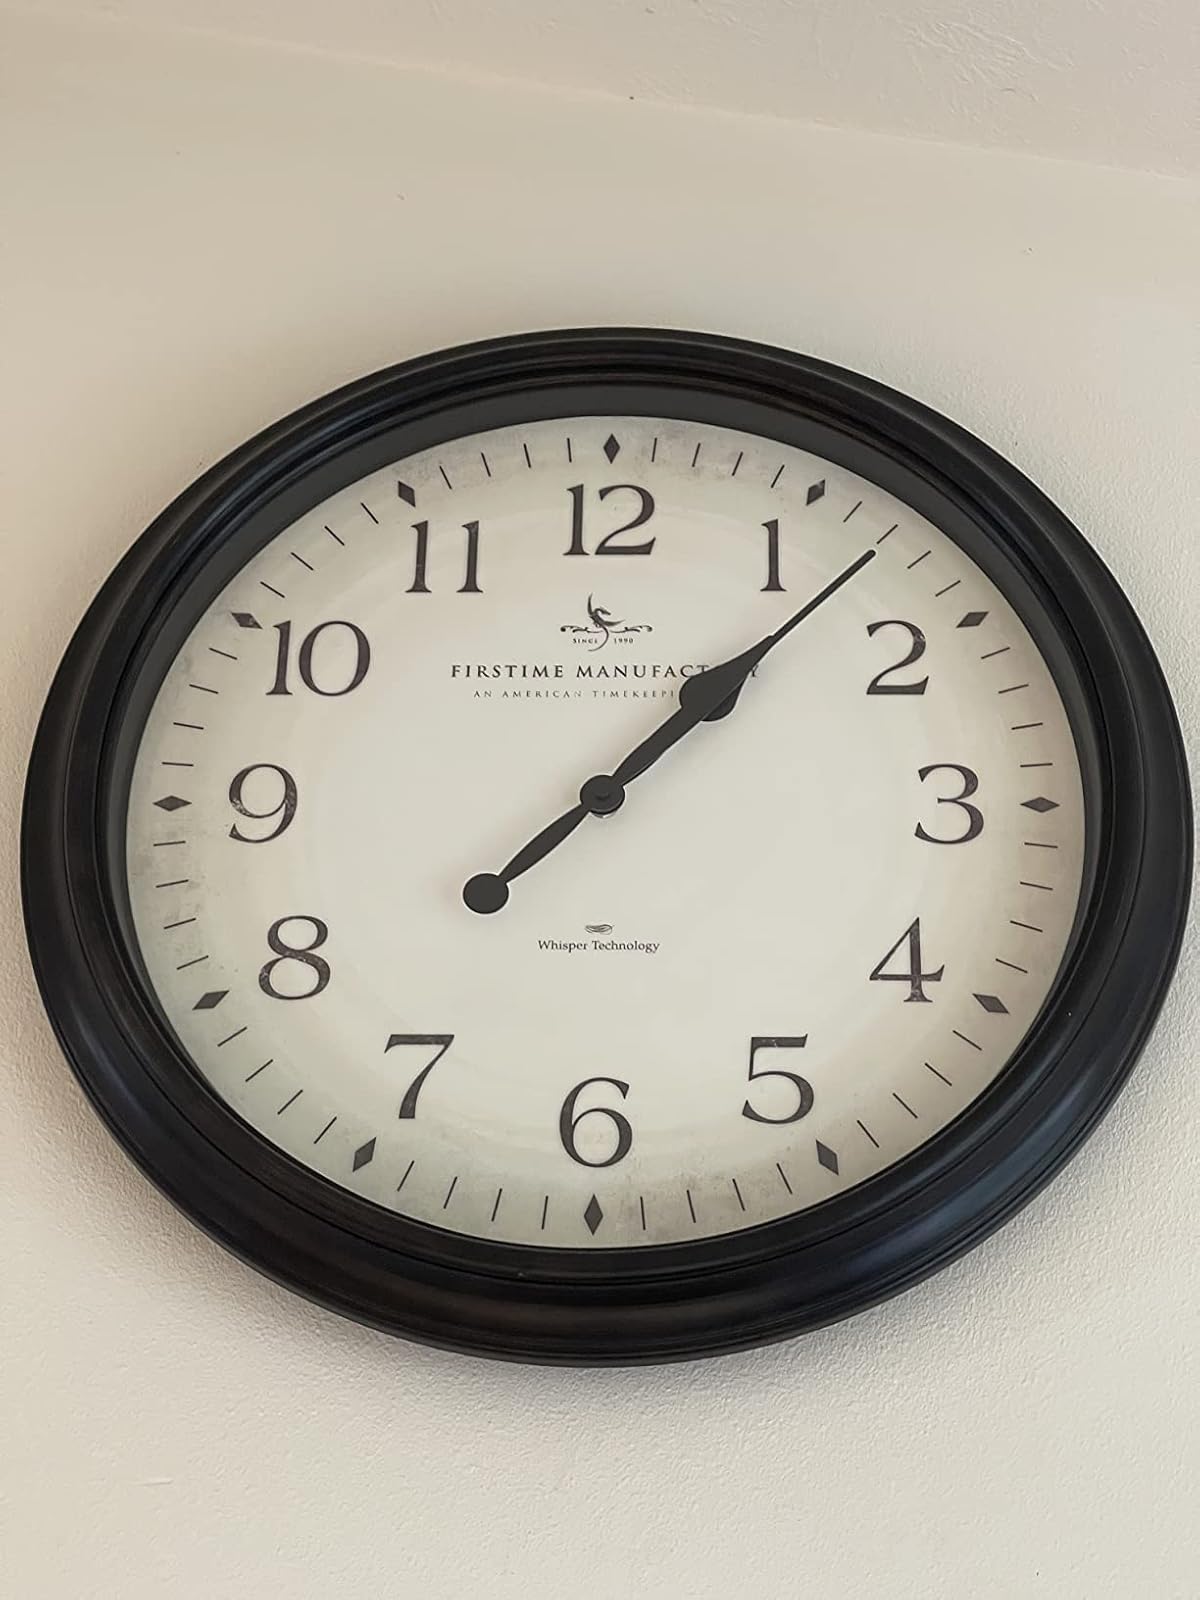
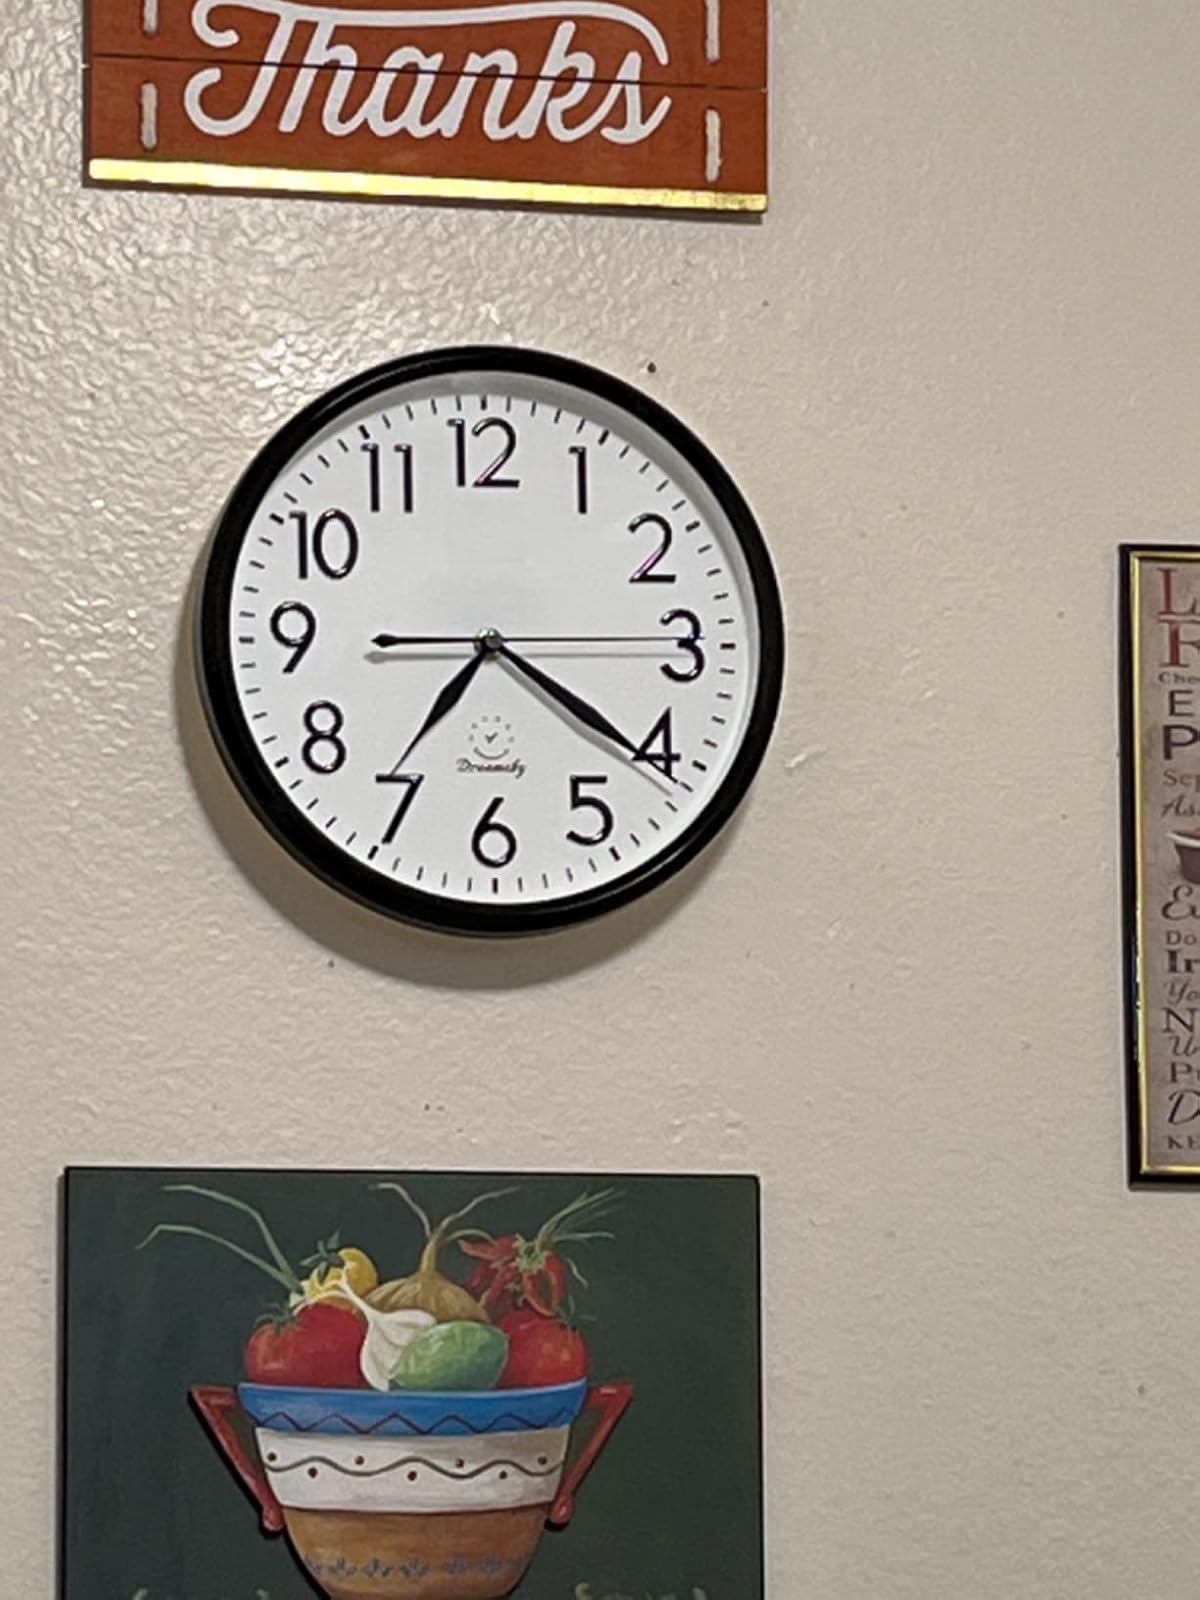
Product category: clock
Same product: no